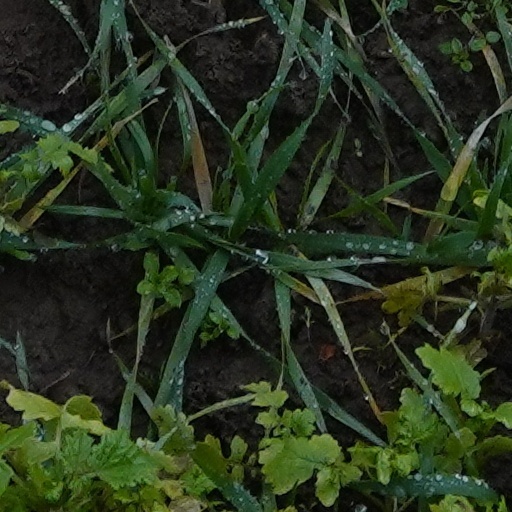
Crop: wheat